Trichuris vulpis

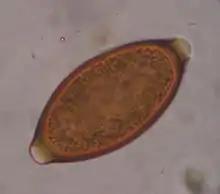
Egg of "T. vulpis"

The life cycle of "Trichuris vulpis" begins with the adult whipworms living in the large intestines of dogs. "T. vulpis" lay many eggs in the large intestine and are released in the feces into the outside environment. When eggs are released into the outside environment, these unembryonated eggs are able to form embryos in the soil in about 2–4 weeks, at which point they become infective when ingested by the new host. An infective larva develops within the egg before it is even ingested by the new host.